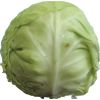
Label: white_cabbage